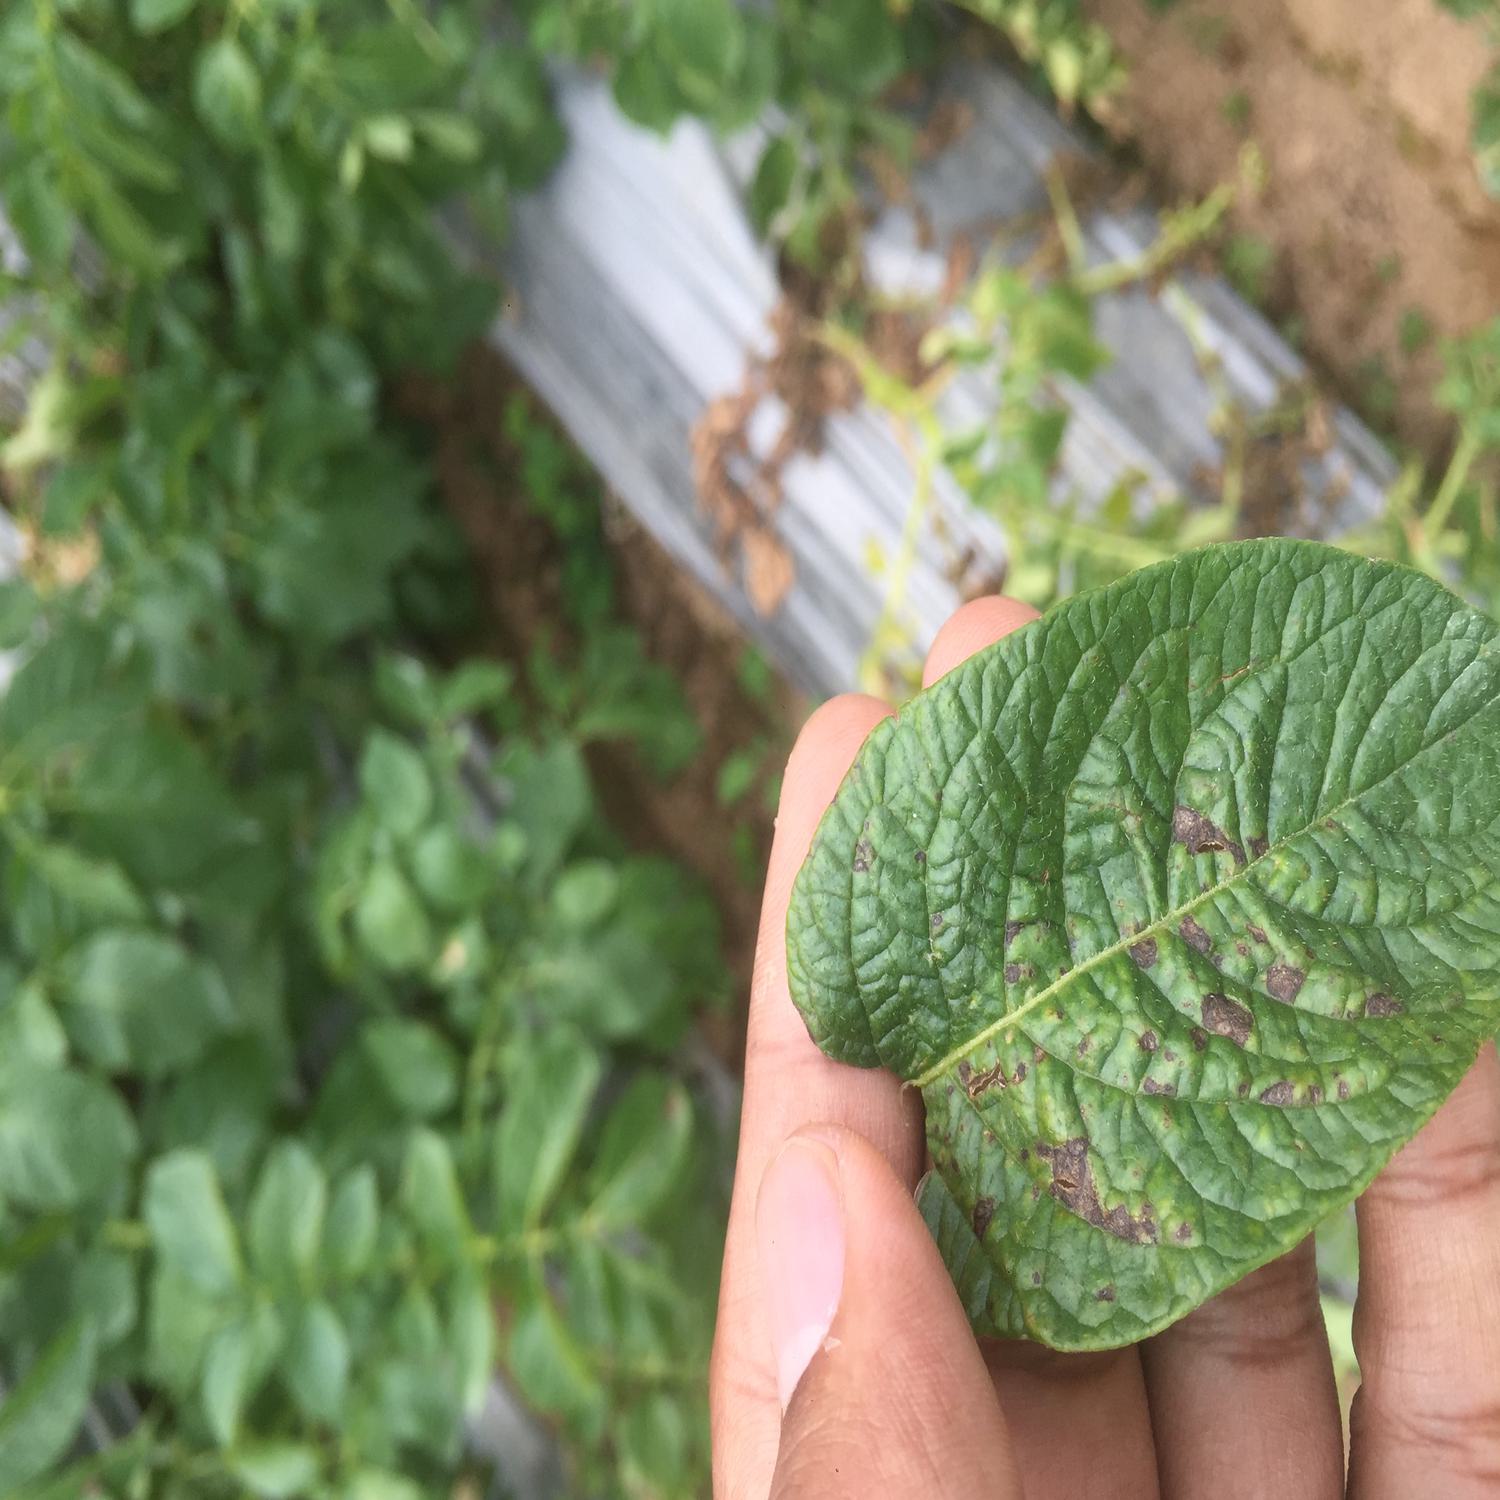
Label: Bacteria